History of Hamilton, Ontario

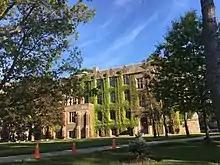
University Hall of McMaster University in 2017. The university moved to Hamilton in 1930.

Robert Smiley, the founding publisher of "The Spectator", sold the newspaper to William Southam in 1877 as the first link in the Southam newspaper chain. A unified and paid Hamilton Fire Department, replaced the numerous volunteer fire companies in 1879, led by fire chief Alexander Aitchison.